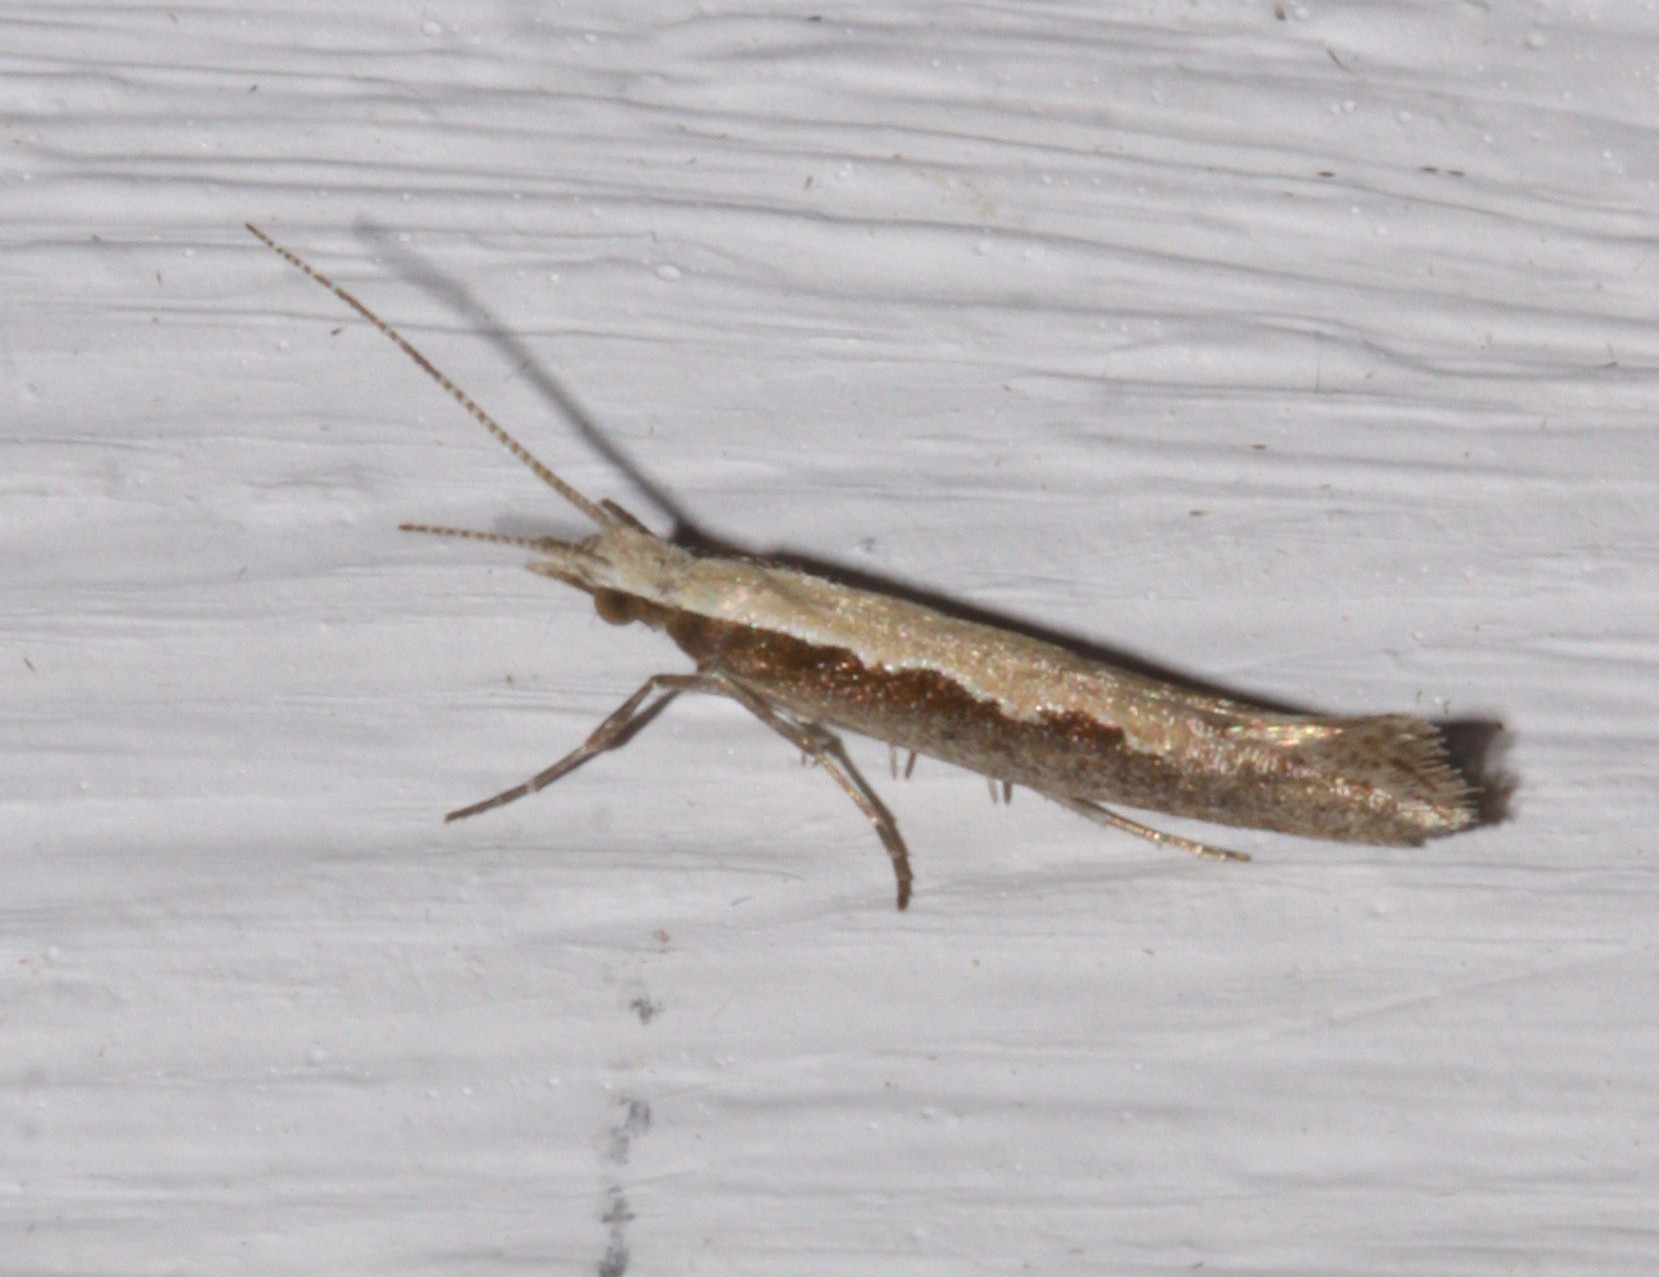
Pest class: diamondback_moth